Dendera zodiac

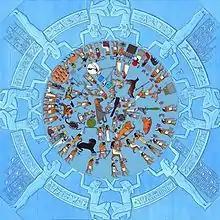
Denderah zodiac with original colors (reconstructed)

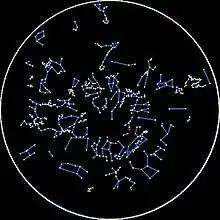
Zodiaque de Denderah with the 48 constellations of Claudius Ptolemaus clearly identified among the present 72 constellations on this Zodiac.

The sculptured Dendera zodiac (or Denderah zodiac) is a widely known Egyptian bas-relief from the ceiling of the "pronaos" (or portico) of a chapel dedicated to Osiris in the Hathor temple at Dendera, containing images of Taurus (the bull) and Libra (the scales). This chapel was begun in the late Ptolemaic period; its "pronaos" was added by the emperor Tiberius. This led Jean-François Champollion to date the relief to the Greco-Roman period, but most of his contemporaries believed it to be of the New Kingdom.